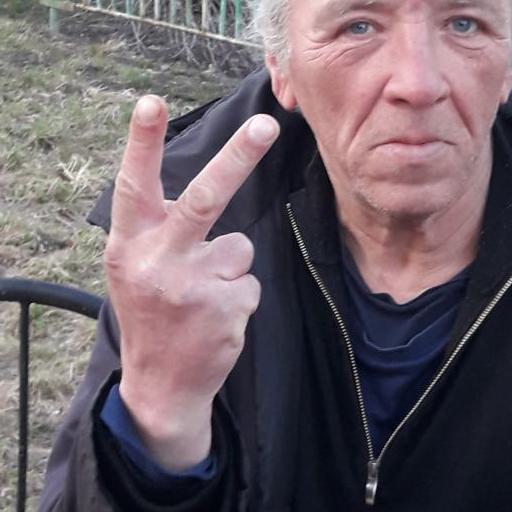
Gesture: peace_inverted